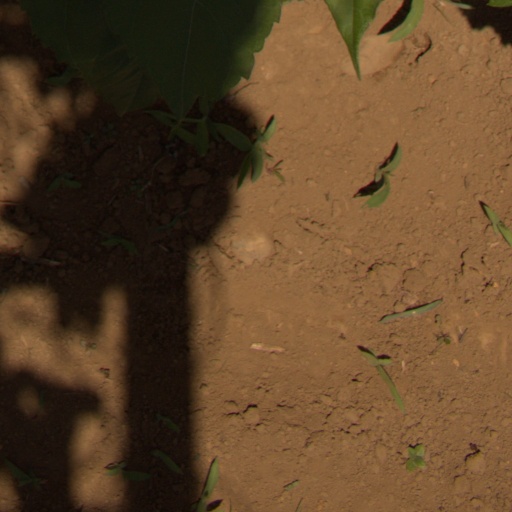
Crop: Jerusalem artichoke